Elixir (British band)

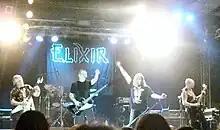
Elixir live in 2010

Elixir is a British heavy metal band, formed by Steve Bentley, Kevin Dobbs, Nigel Dobbs and Phil Denton in November 1983. They are notable for being associated with the new wave of British heavy metal movement.